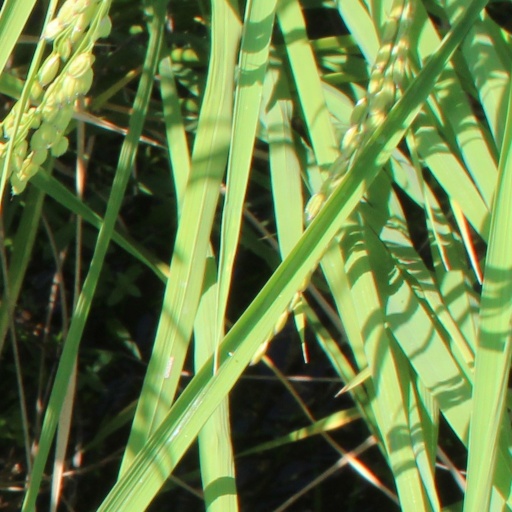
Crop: rice